Rohilla

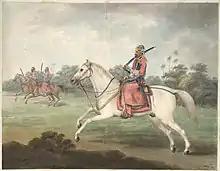
Rohilla horsemen in the British Indian army, 1814

The Indian term "Rohilla" originated from Roh, meaning the hilly country, where Rohilla was used as a fairly broad notion of the people from Roh. Later "Roh" referred to a geographical term which corresponded with, in its limited sense, the territory stretching from Swat and Bajaur in the north to Sibi in the south, and from Hasan Abdal (Attock) in the east to Kabul and Kandahar in the west, which corresponded with the homeland of the Pashtuns. The Pashtun or primarily Yusufzai migrations towards Northern India could be traced to their expulsion from Kandahar due to the Turko-Mongol invasions, who were subsequently resettled in Kabul, where they were again dispelled by the Timurids and forced to settle in Swat, where they assimilated the native Dardic and Tajik Dehqan population, who were collectively termed Yusufzais to the outside. A further migration continued towards Northern India, where typically inhabitants in the valley without land and those seeking trade opportunities quitted the country of Roh and migrated to India. The immigration of Pashtuns from the Peshawar valley was further exacerbated with the collapse of Mughal authority and the invasion of Nader Shah.